Sam Hunt

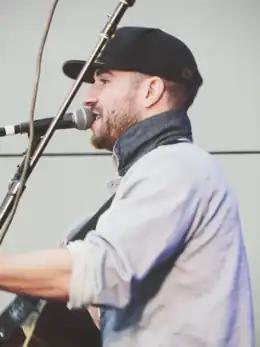
Hunt performing at C2C Festival in London's O2 Arena, 2015

Sam Lowry Hunt (born December 8, 1984) is an American country music singer and songwriter. Born in Cedartown, Georgia, Hunt played football in his high school and college years and once attempted to pursue a professional sports career before signing with MCA Nashville in 2014.